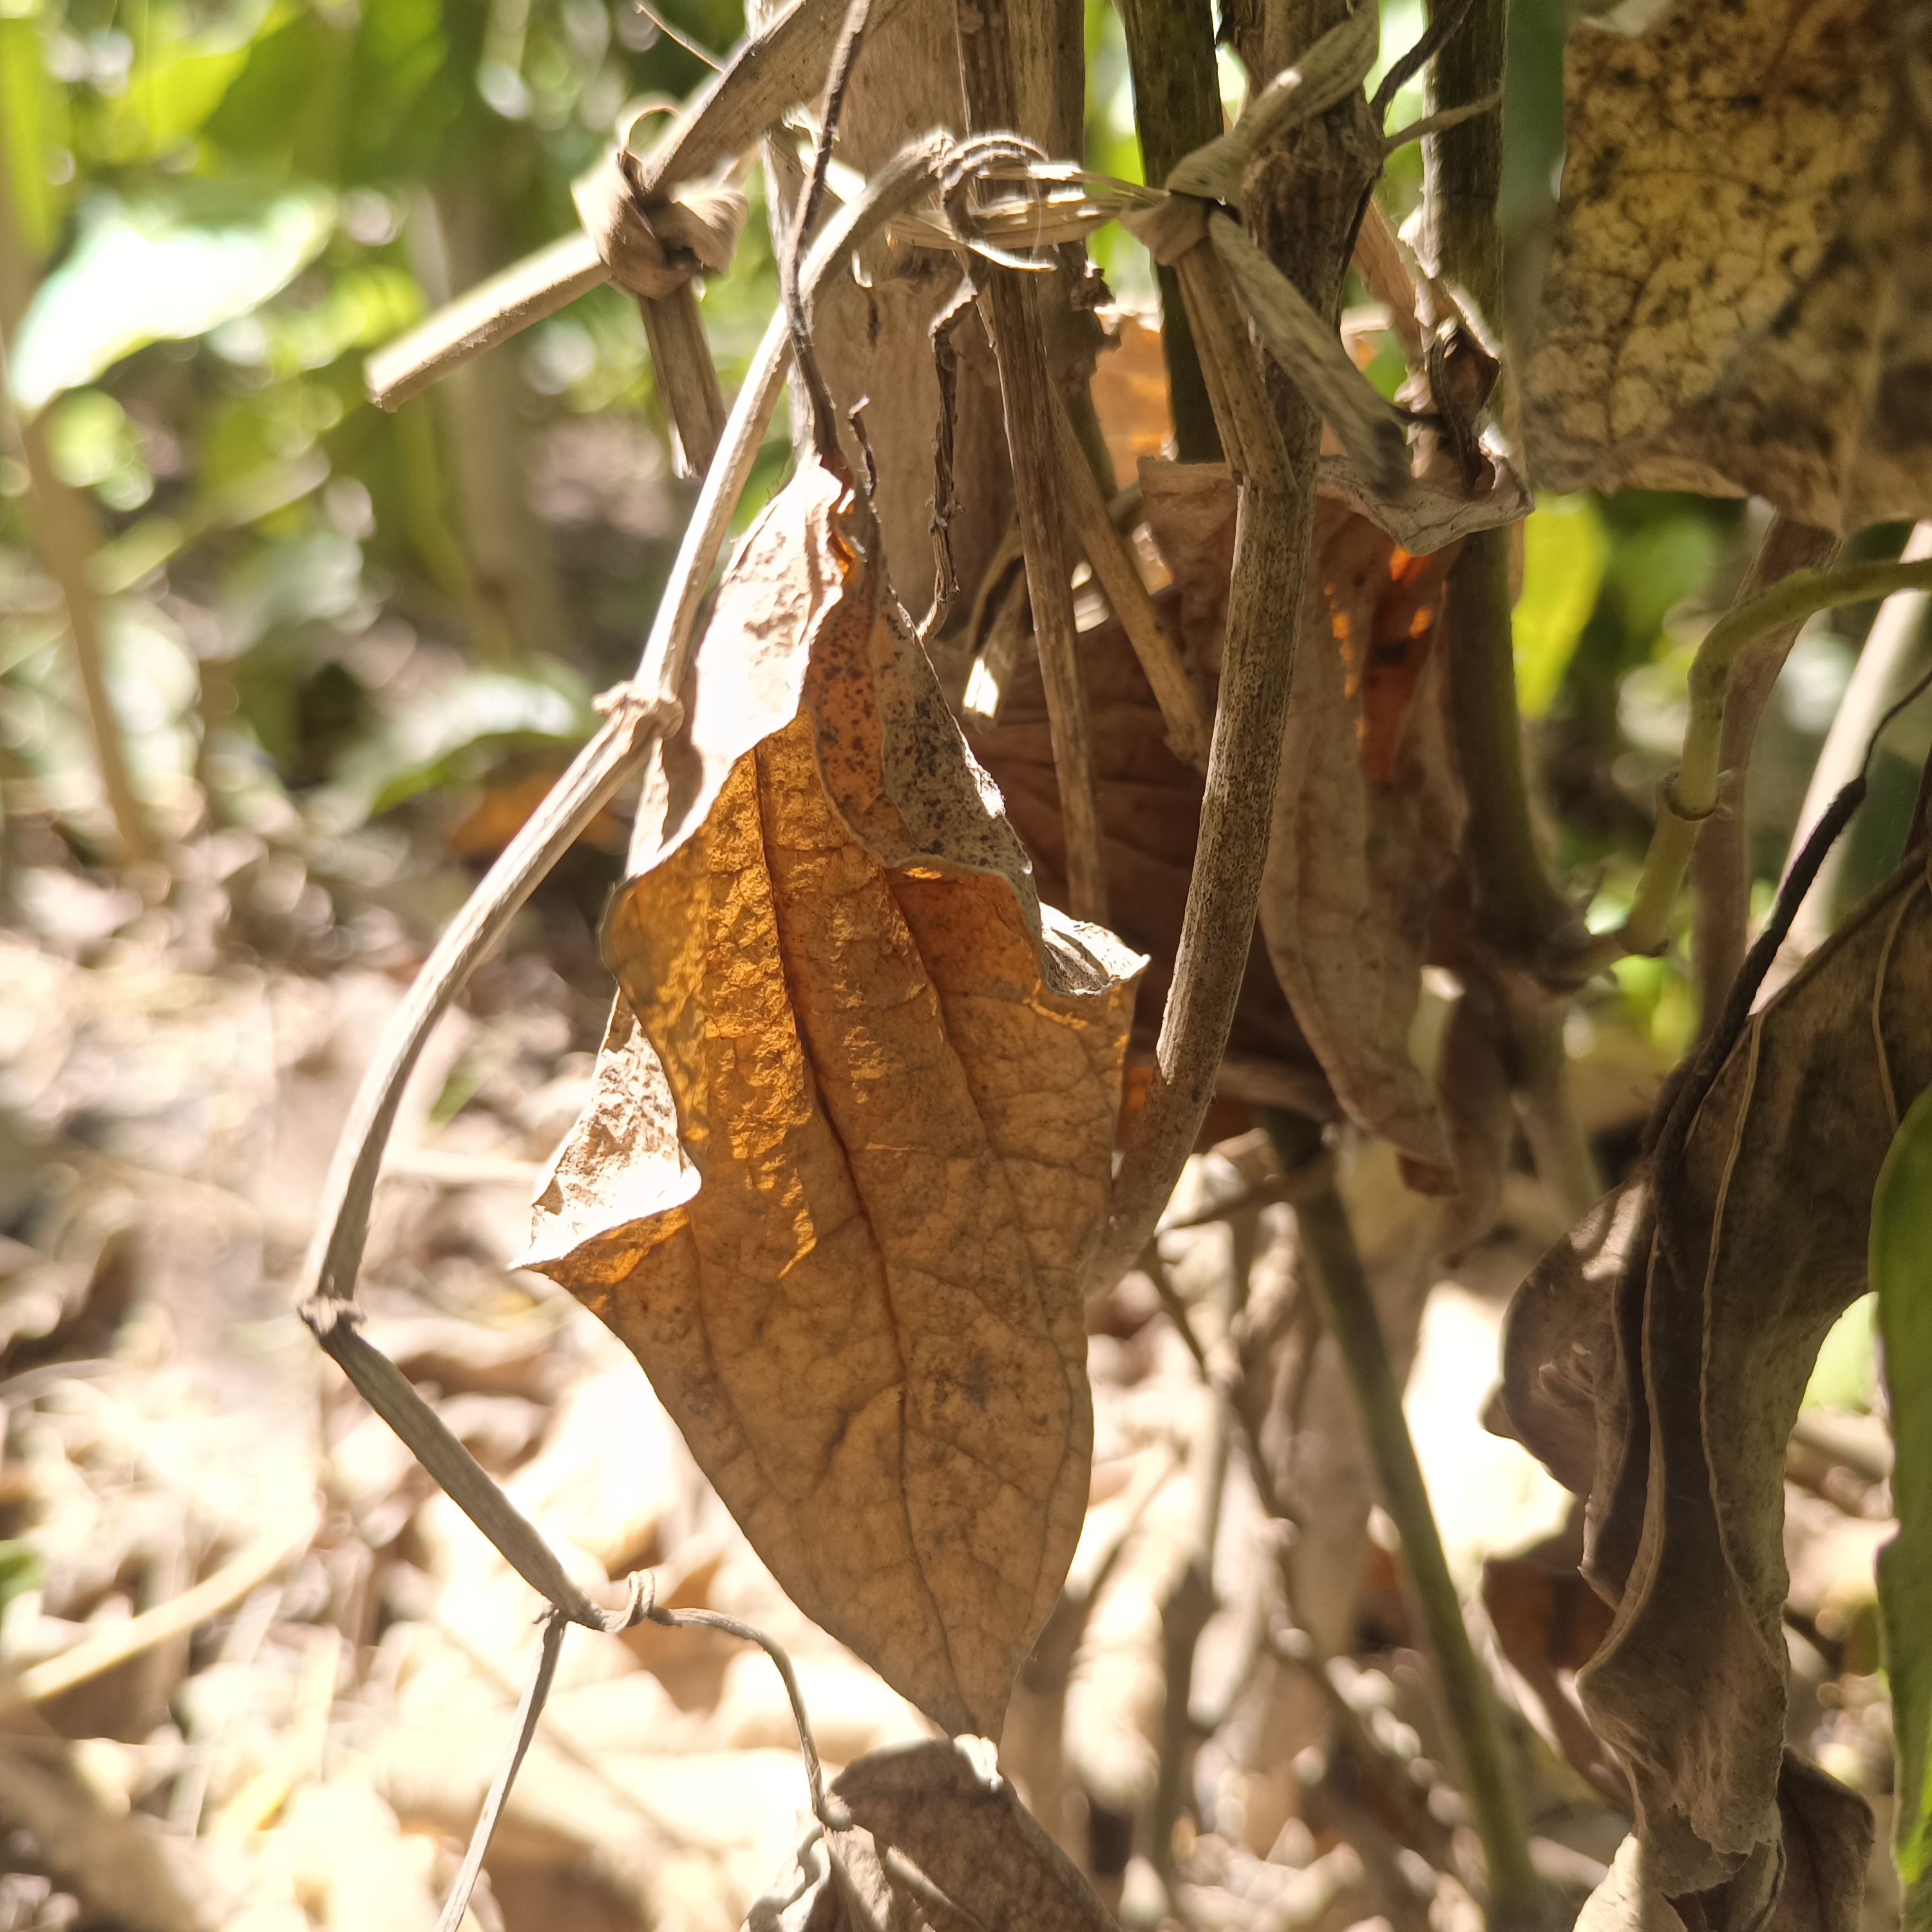
Label: Dried